Assiniboia Downs

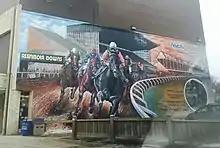
Assiniboia Downs mural (25239033942)

Thoroughbred racing season events run from May and end in September. Harness racing events operate during the winter months.